Pi (film)

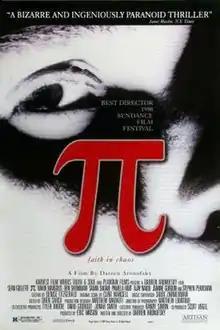
Theatrical release poster

Pi (stylized as ) is a 1998 American conceptual psychological thriller film written and directed by Darren Aronofsky (in his feature directorial debut). "Pi" was filmed on high-contrast black-and-white reversal film. The title refers to the mathematical constant pi. The story focuses on a mathematician with an obsession to find underlying complete order in the real world and contrasting two seemingly irreconcilable entities: the imperfect irrationality of humanity and the rigor and regularity of mathematics, specifically number theory. The film explores themes of religion, mysticism, and the relationship of the universe to mathematics.